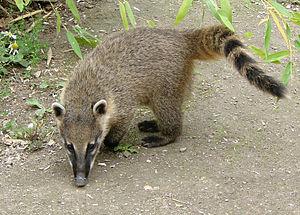
Jeune coati roux (Nasua nasua).Zoo d'Amiens.
La province de Salta est une province de l'Argentine, située à l'extrême nord-ouest du pays. Elle est limitée au nord par la province de Jujuy et par la Bolivie, à l'est par le Paraguay, Formosa et la province du Chaco, au sud par les provinces de Santiago del Estero, de Tucumán et de Catamarca, enfin à l'ouest par le Chili.
Les Guayaki sont des indigènes chasseurs-cueilleurs qui, jusqu'au XXᵉ siècle, vivaient en bandes nomades de quelques familles dans les forêts tropicales de l'est du Paraguay et dépendaient entièrement des ressources de la forêt pour leur subsistance. Ils s'appellent eux-mêmes Aché et sont surnommés Guayaki par les Guaraní, leurs voisins et rivaux.
Les yungas méridionales ou yungas australes forment la partie sud du yunga, s'étendant du sud du département de Santa Cruz en Bolivie jusqu'à la province argentine de Catamarca. Elles se développent à une altitude comprise entre 400 et 3 000 mètres au-dessus du niveau de la mer.